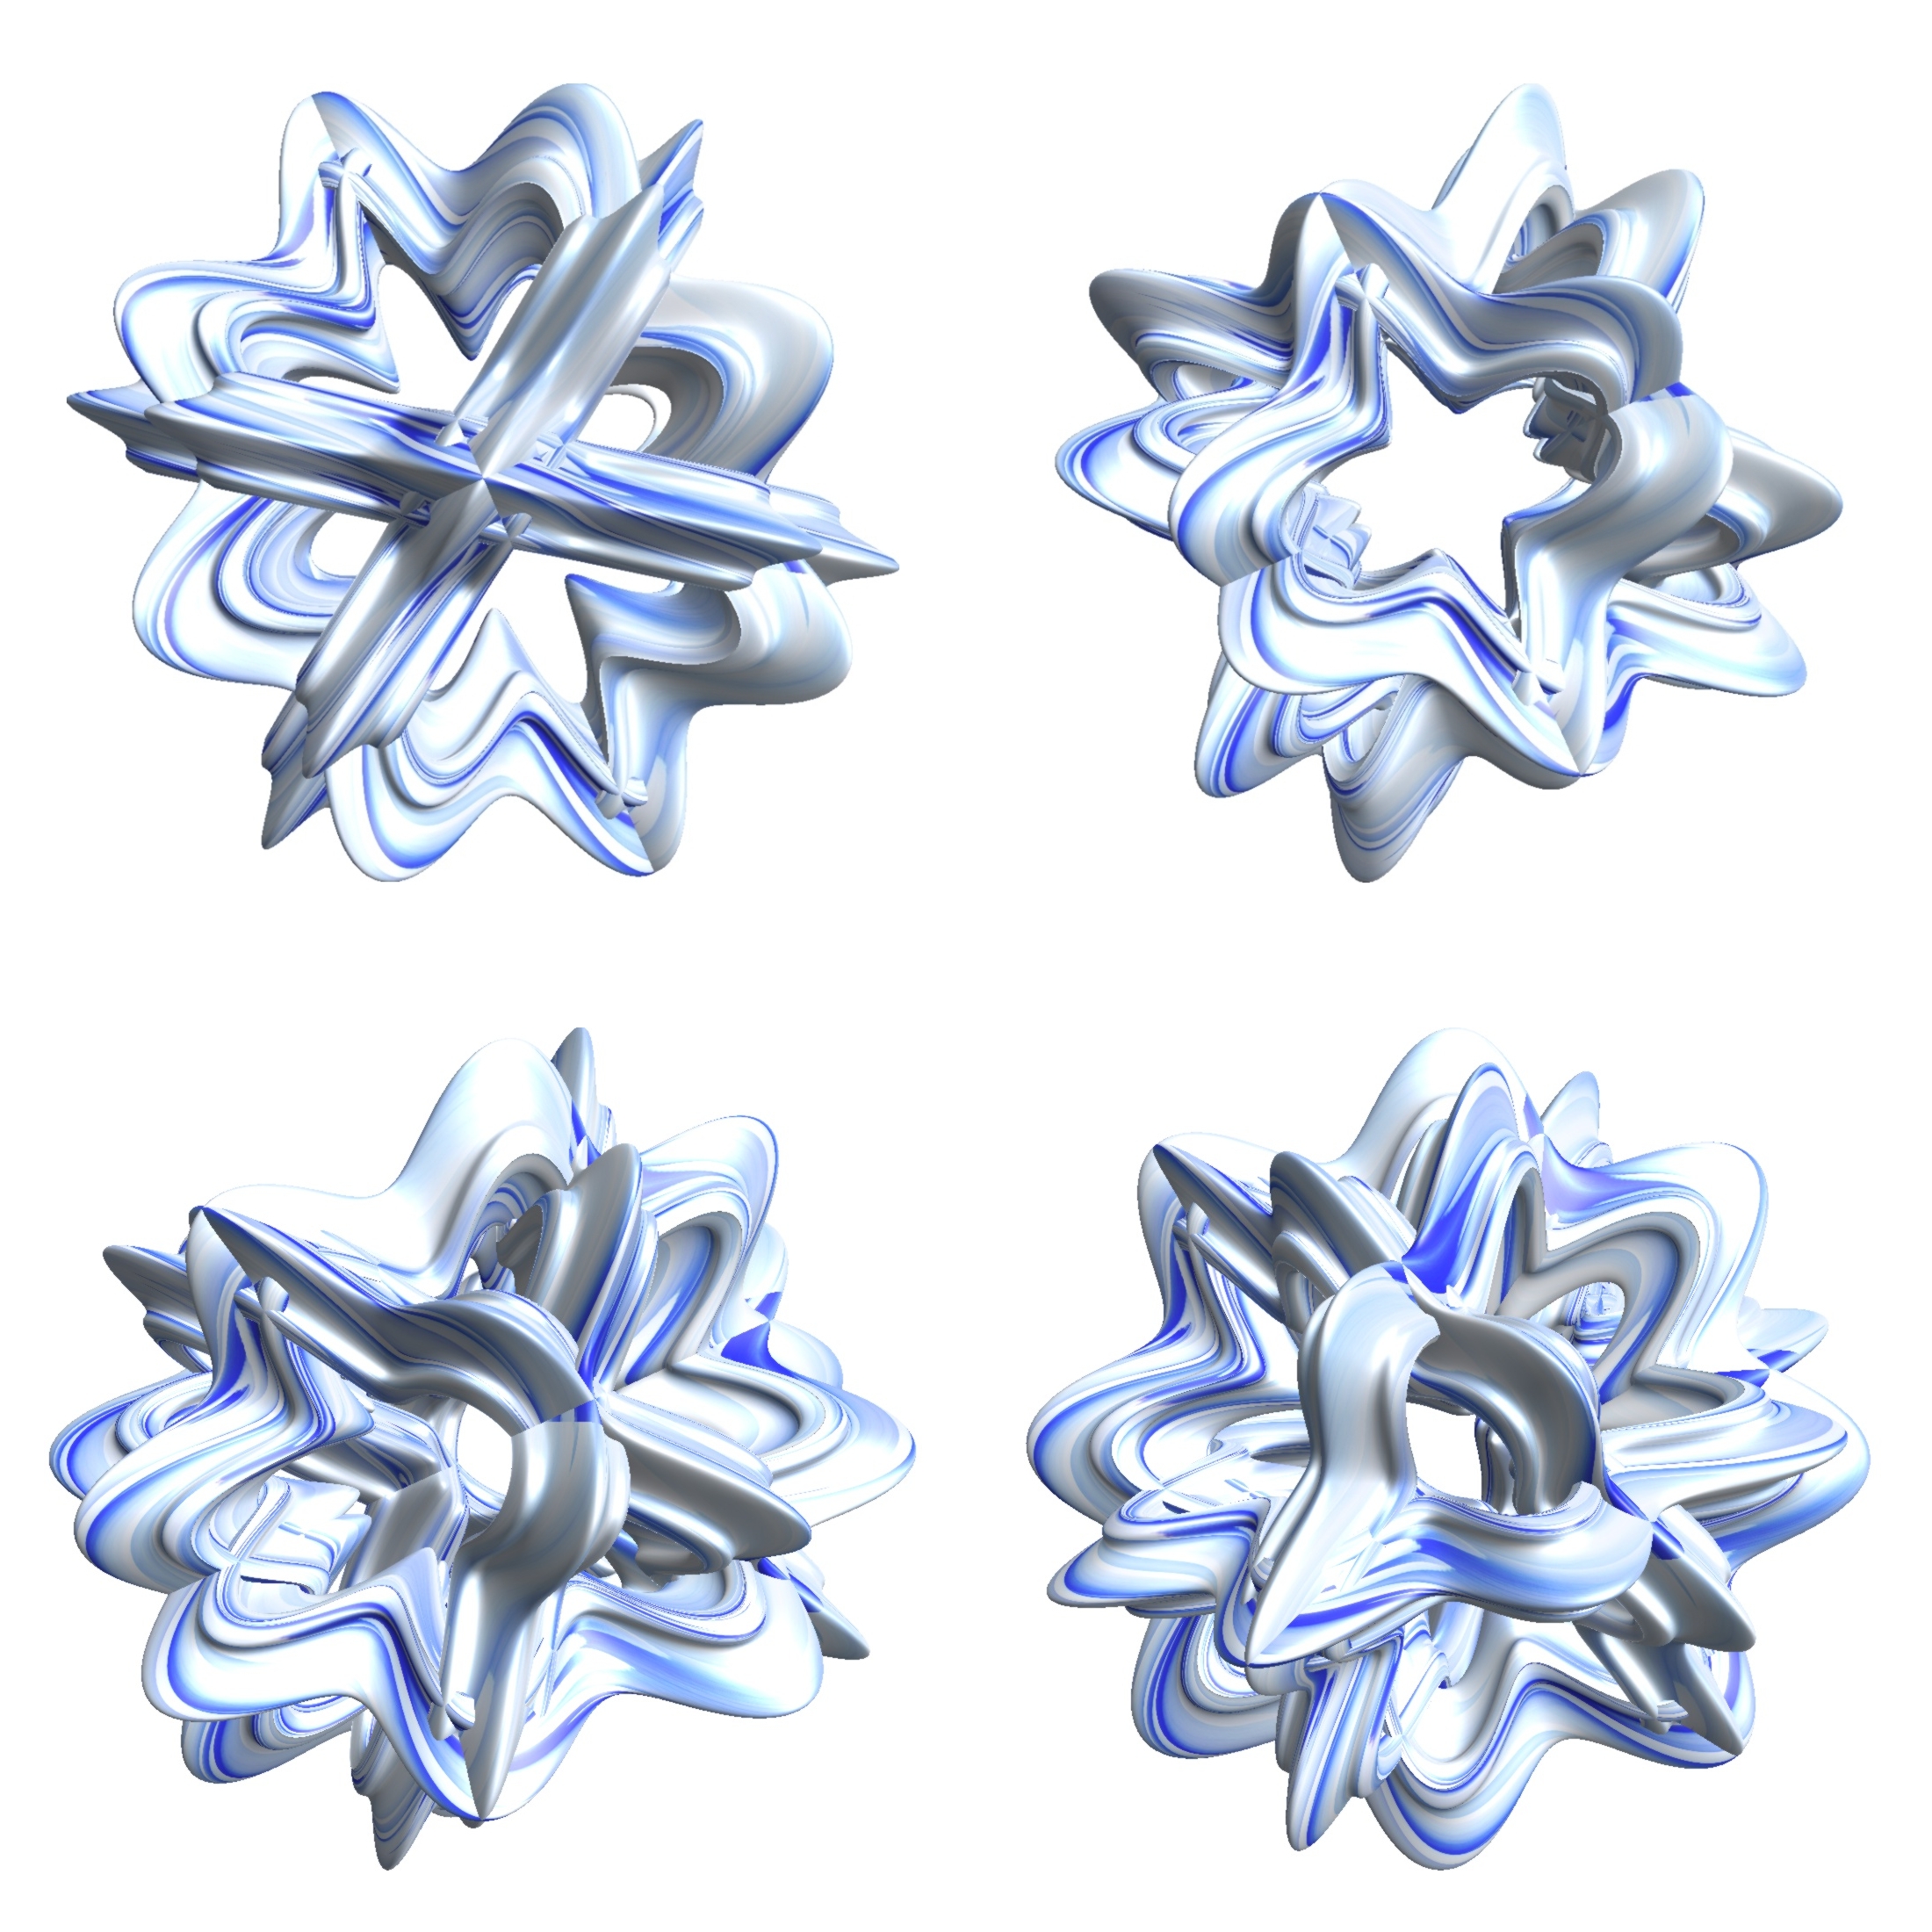
structure, wheel, texture, pattern, geometry, sculpture, design, symmetry, 3d, graphic, shape, torus, mathematica, cg, parametricplot3d, code, program, algorithm, mapping, geometricsculpture, body jewelry